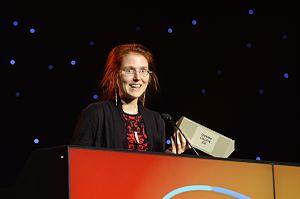
L'Independent Games Festival est un événement annuel qui récompense des jeux vidéo innovants produits par des développeurs de jeux vidéo indépendants. Il s'inspire du festival de Sundance et se déroule pendant la Game Developers Conference depuis 1999.